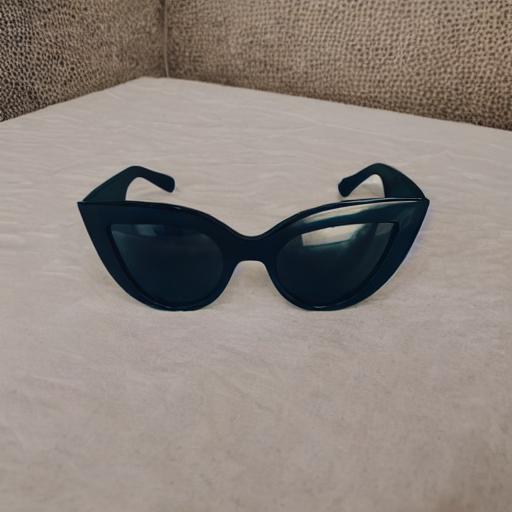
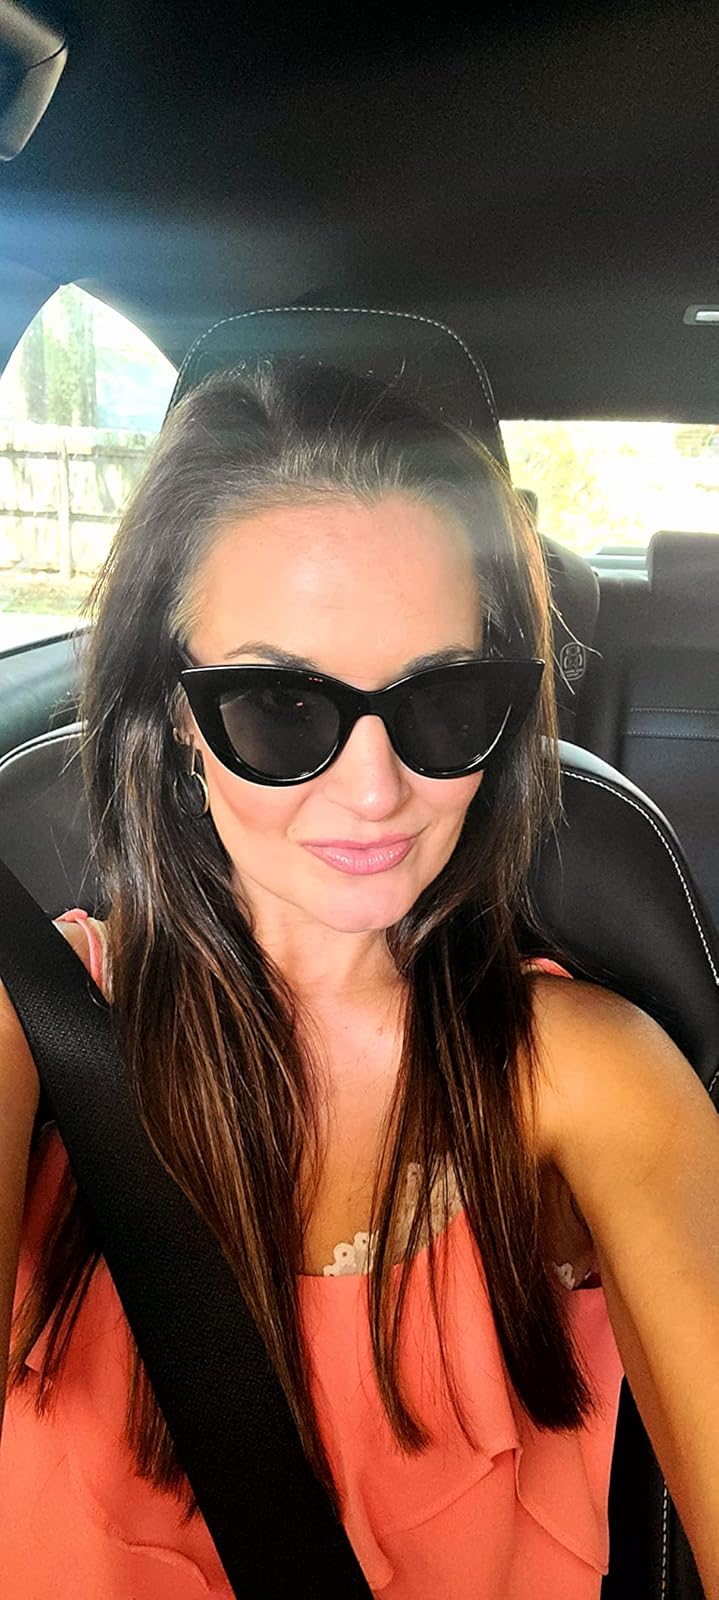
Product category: accessories_sunglasses
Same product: no